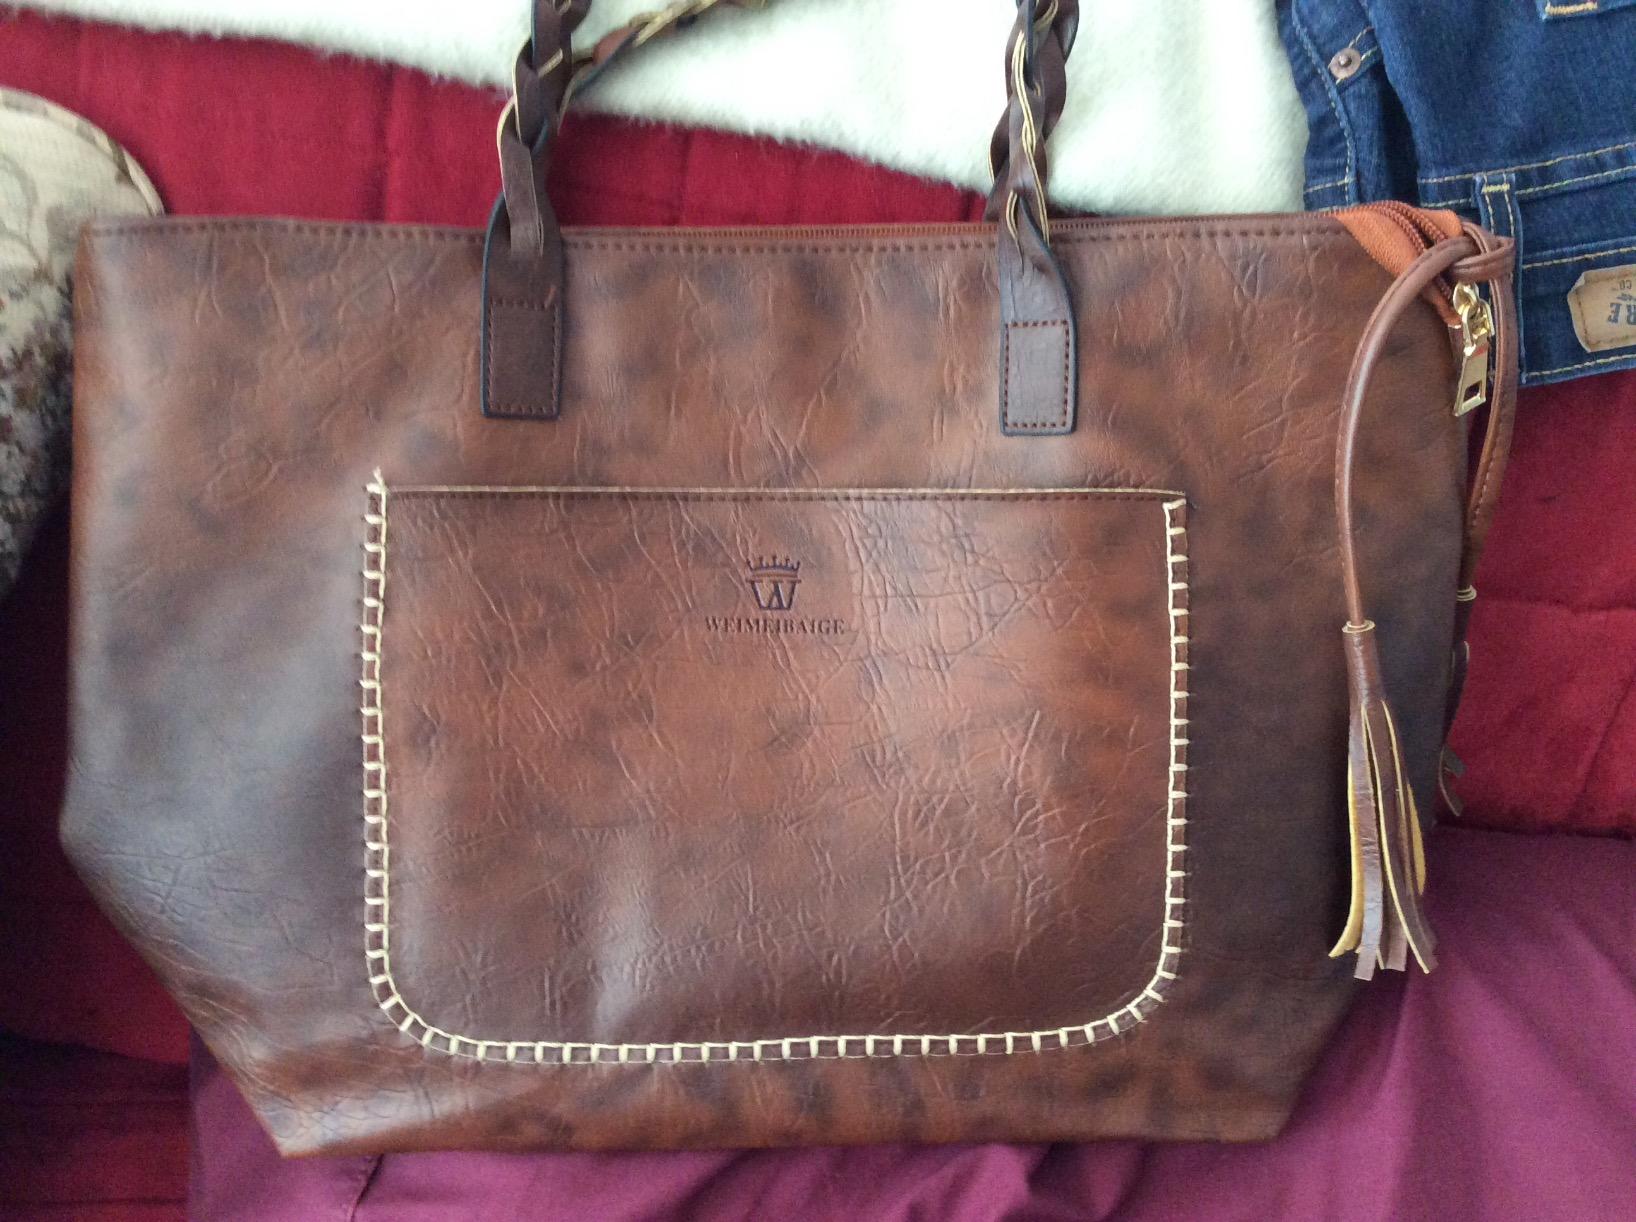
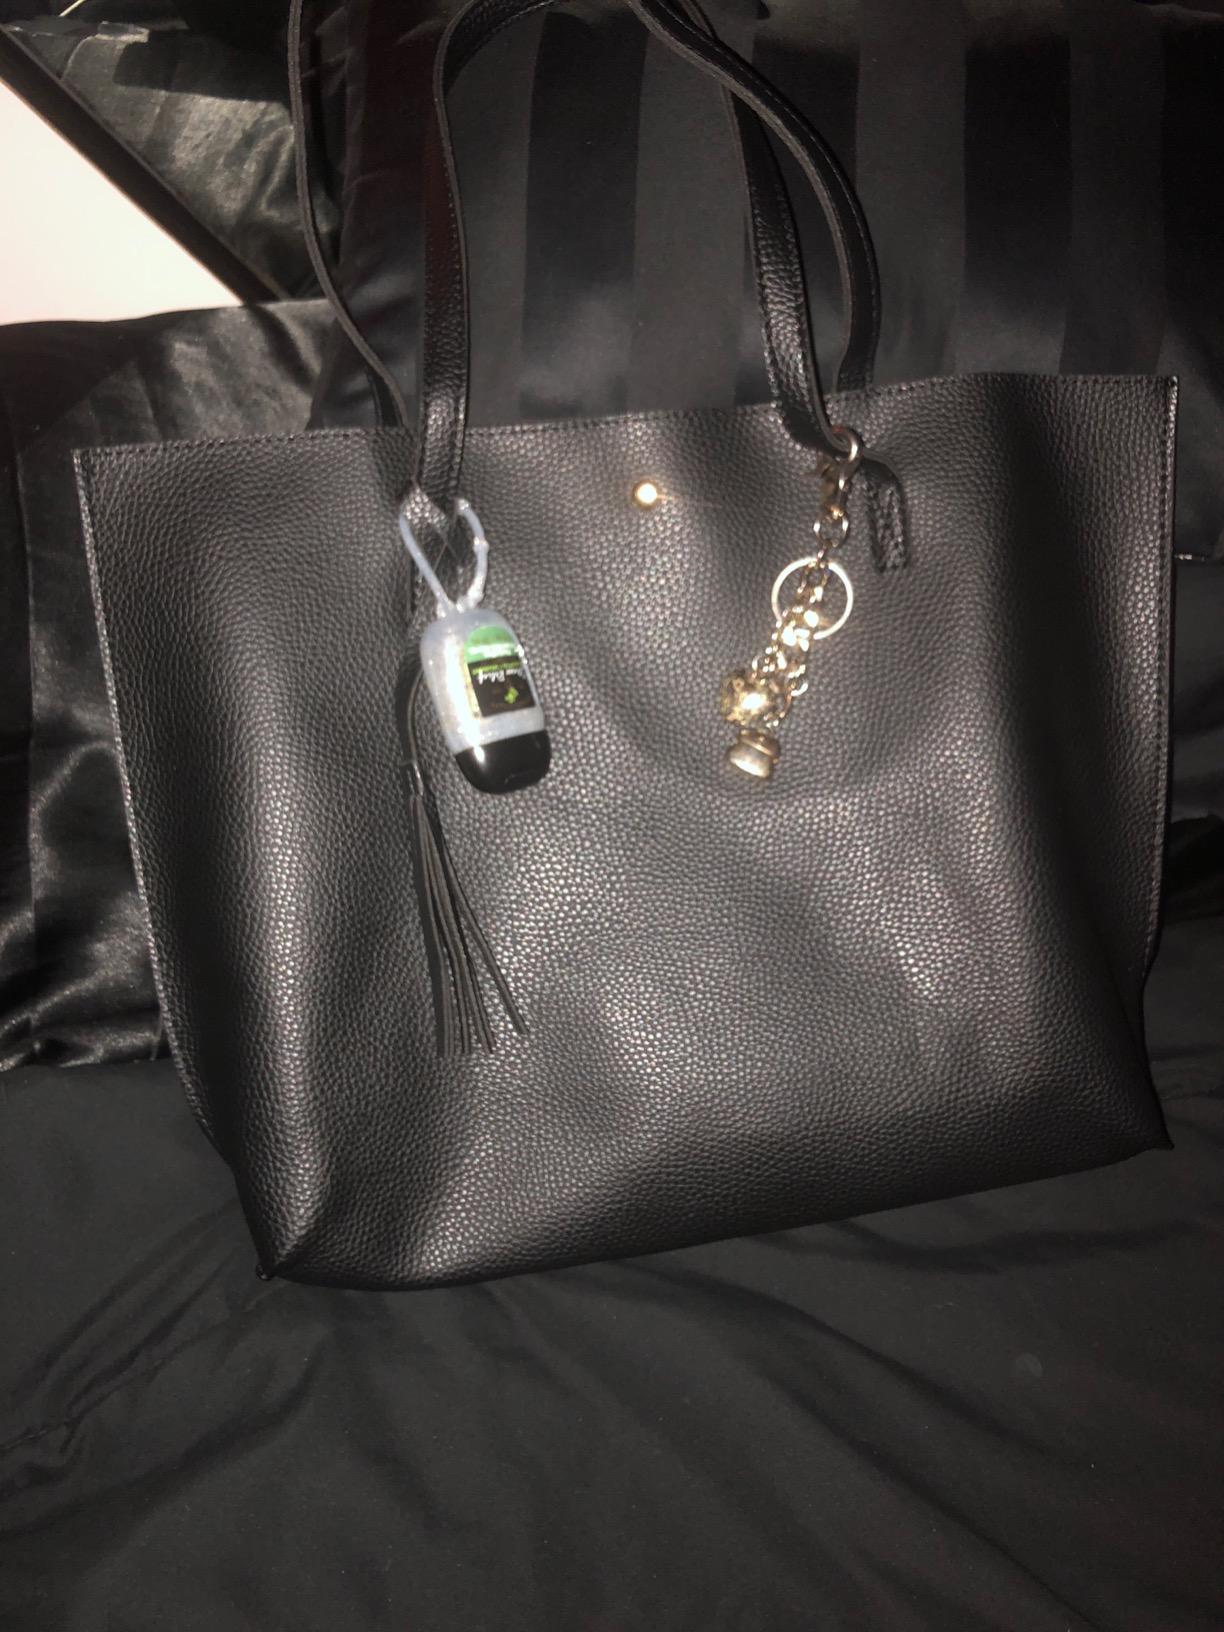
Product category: accessories_handbag
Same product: no